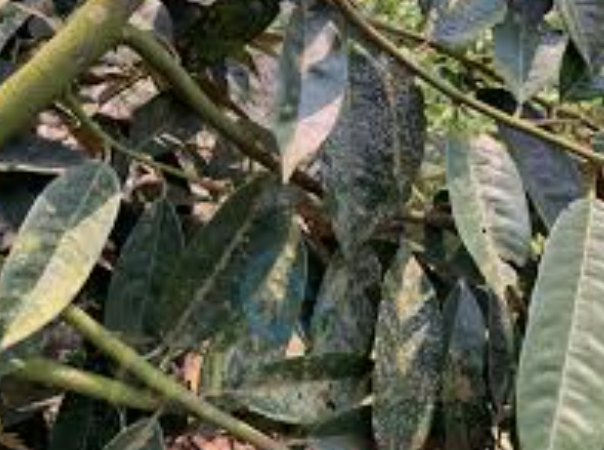
Label: sooty_mold